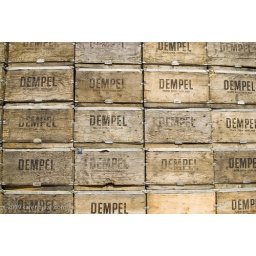
Empty fruit boxes at Simonian Farms in Fresno, CA